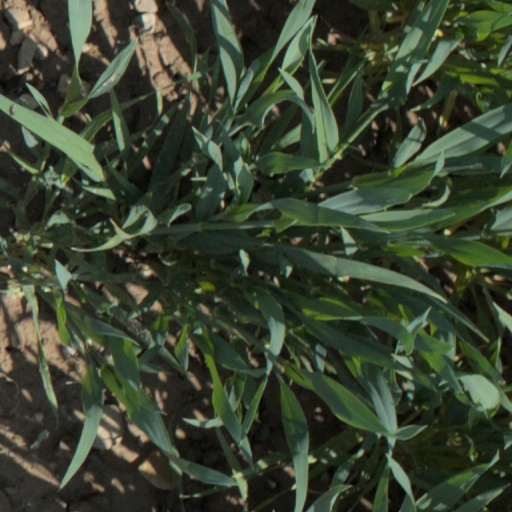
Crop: wheat